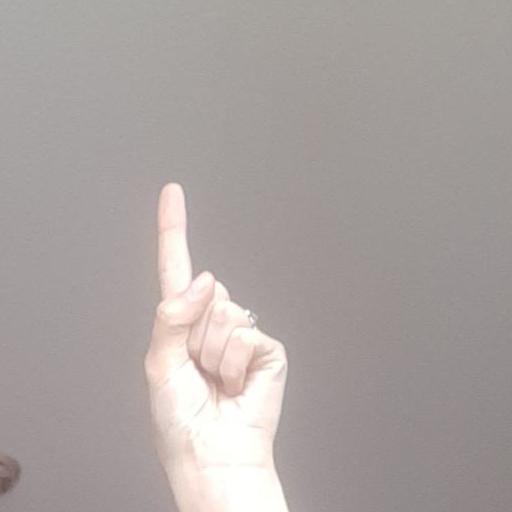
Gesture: one